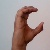
The image shows a hand gesture representing the letter 'C' in Indian Sign Language.